Sainte-Christie-d'Armagnac

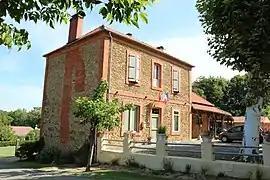
The town hall in Sainte-Christie-d'Armagnac

Sainte-Christie-d'Armagnac (literally "Sainte-Christie of Armagnac") is a commune in the Gers department in southwestern France.